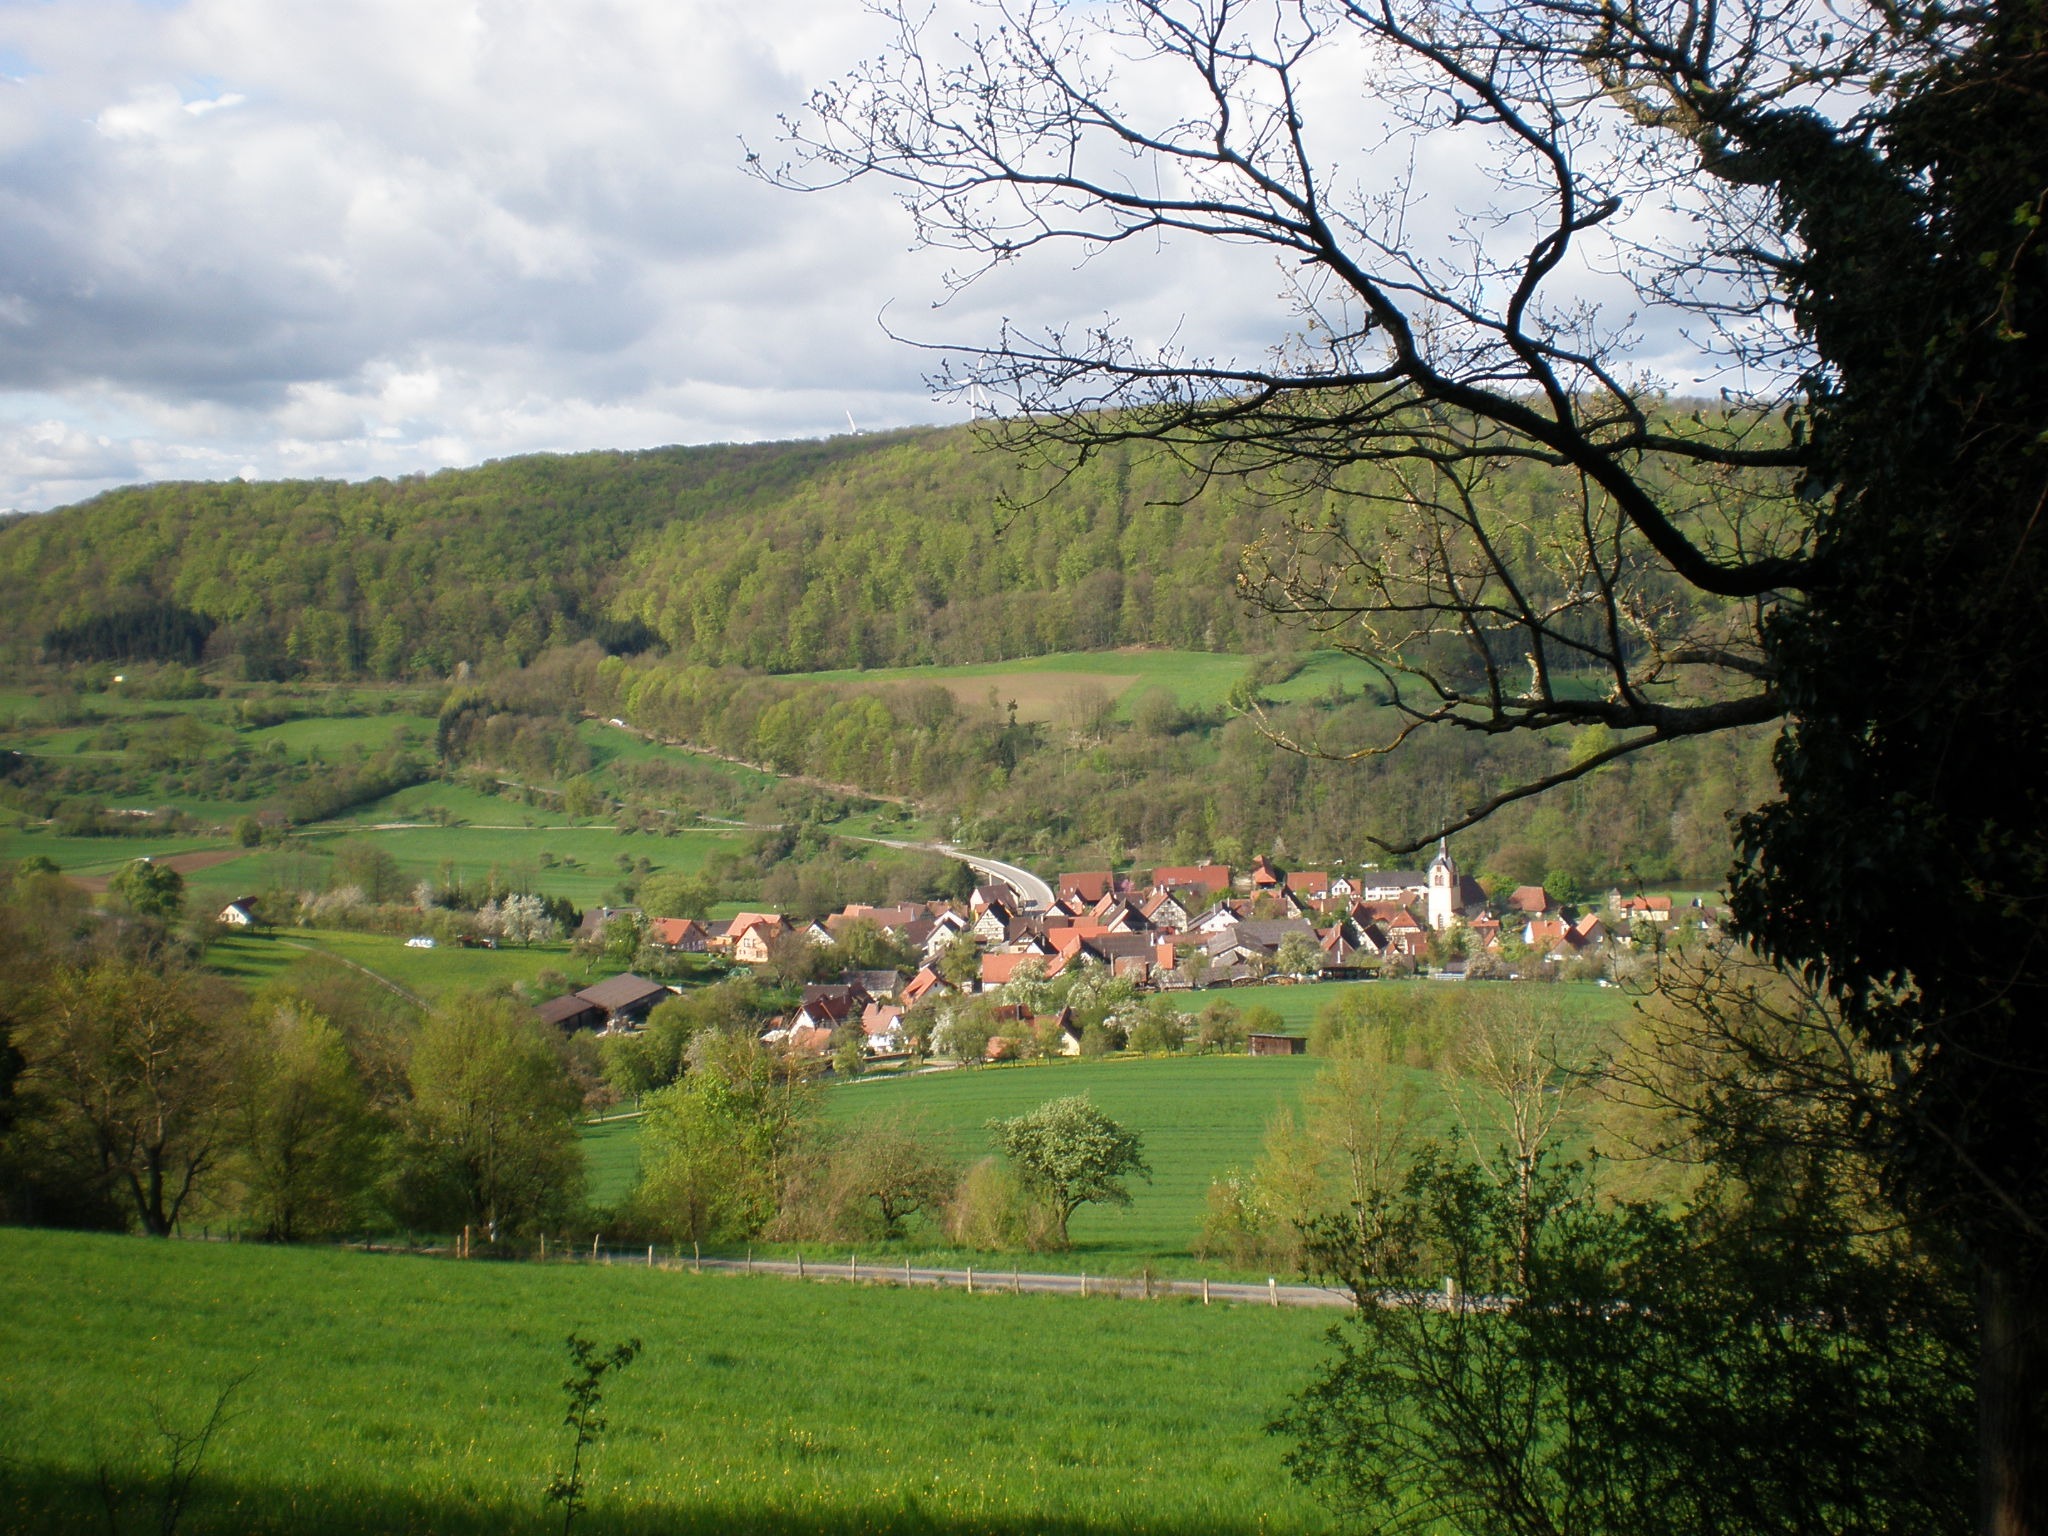
landscape, tree, nature, forest, grass, mountain, plant, farm, meadow, hill, flower, valley, village, pasture, fields, rural area, reported, baechlingen, hohenloher land